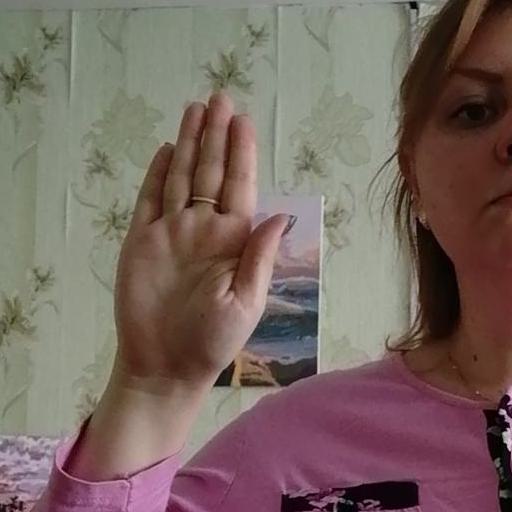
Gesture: stop